Question: Where are the boats?
Tambaya: Ina jirgin ruwan suke?
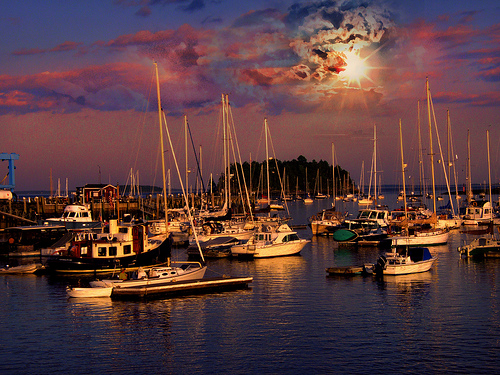
Answer: In the water.
Amsa: A cikin ruwa.